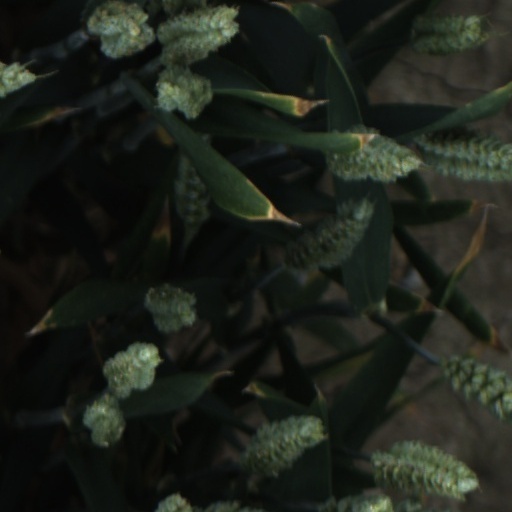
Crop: wheat